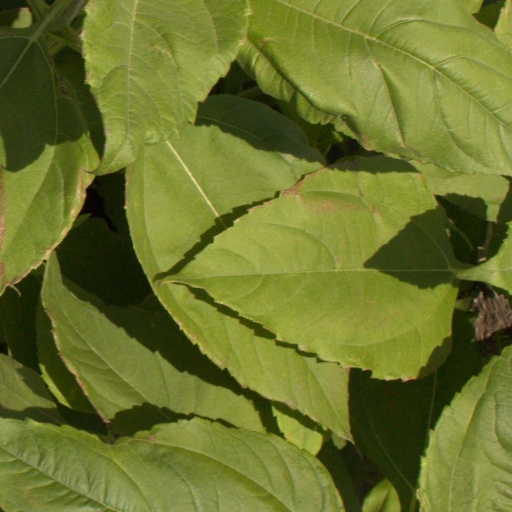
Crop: Jerusalem artichoke